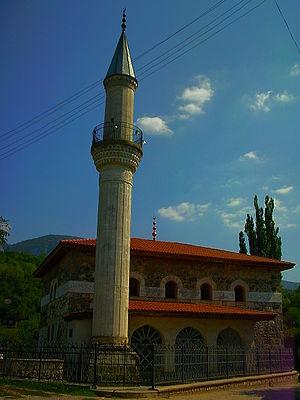
Cet article présente la liste de mosquées d'Ukraine.